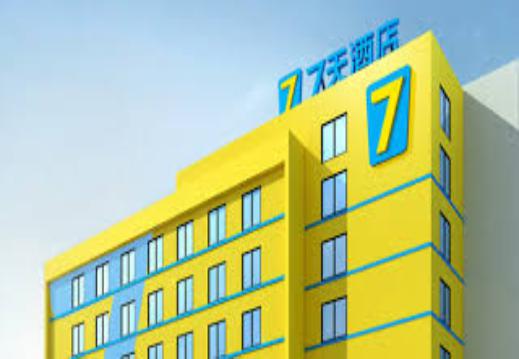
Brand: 7Days Inn
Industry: Others